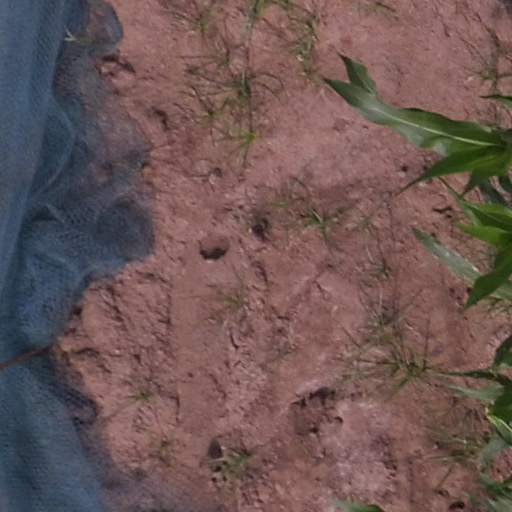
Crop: maize; corn